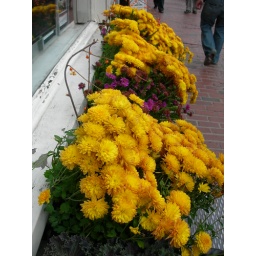
Window box on Charles street in front of some swanky store, no doubt.